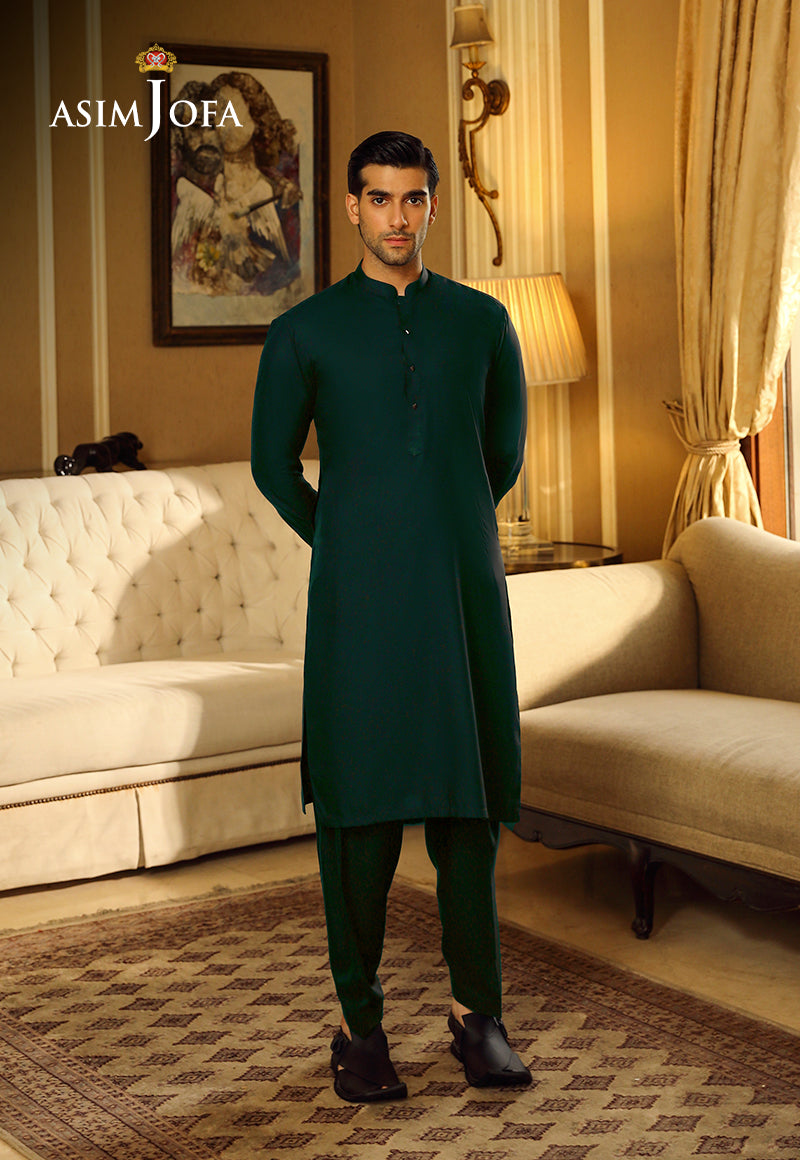
dark green mens silk kurta p